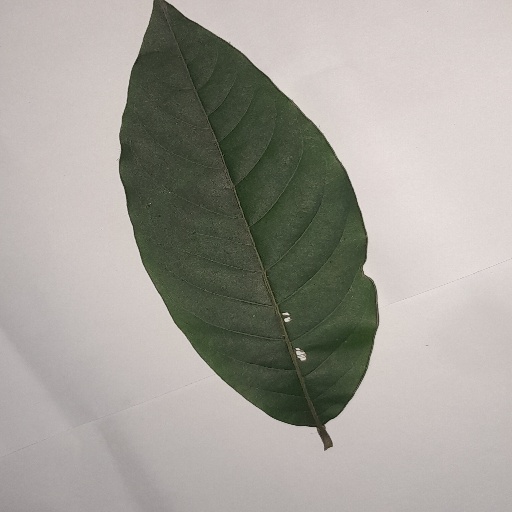
Species: HariTaki
Leaf condition: Shot Hole